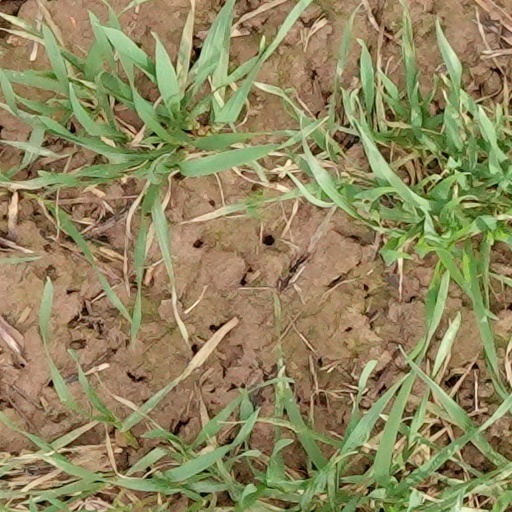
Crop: wheat